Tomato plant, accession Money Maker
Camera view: horizontal (90 deg, fisheye); turntable rotation: 60 degrees
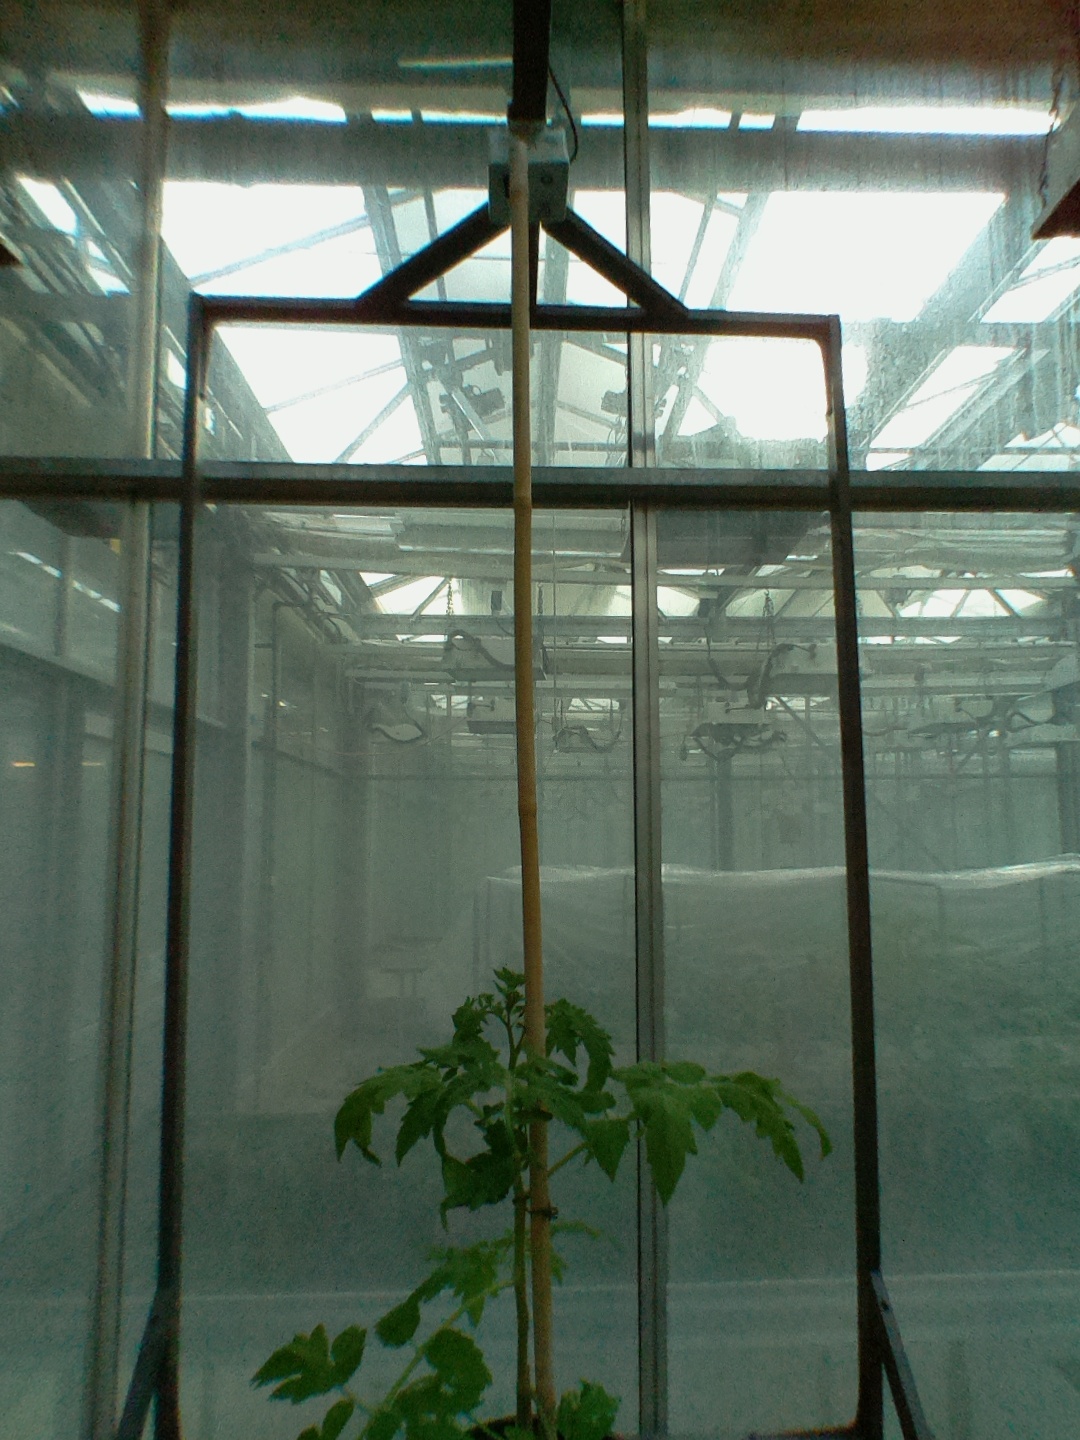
BBCH growth stage 14: 8 of true leaves visible